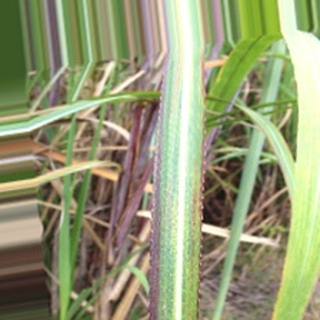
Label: sugarcane_bacterial_blight